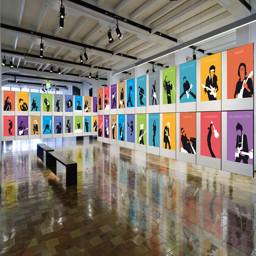
digital art selected for the #